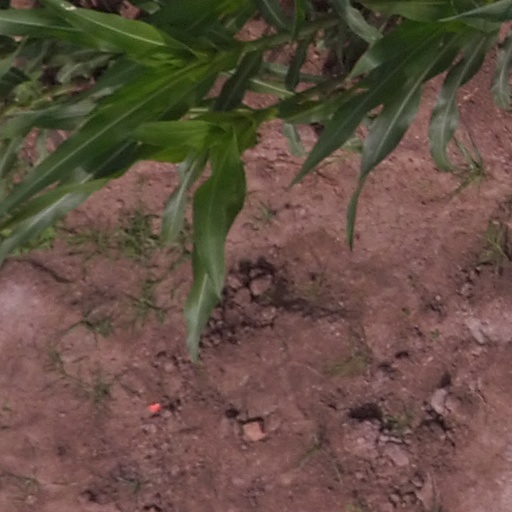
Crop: maize; corn